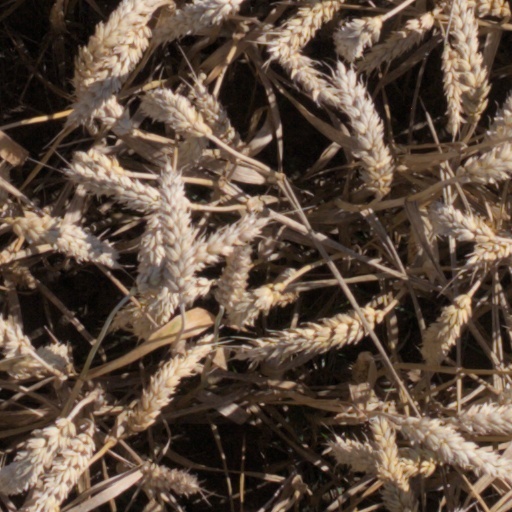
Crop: wheat